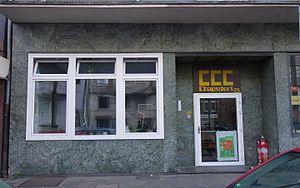
Chaosdorf est un hackerspace opéré par l'association sans but lucratif Chaos Computer Club Düsseldorf / Chaosdorf e.V. dans la ville de Düsseldorf, en Allemagne. C'est l'antenne locale du Chaos Computer Club.